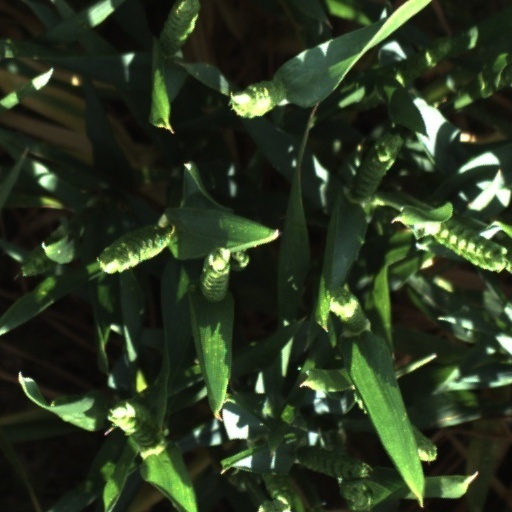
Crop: wheat